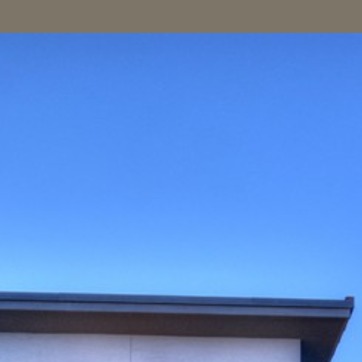
Material: sky